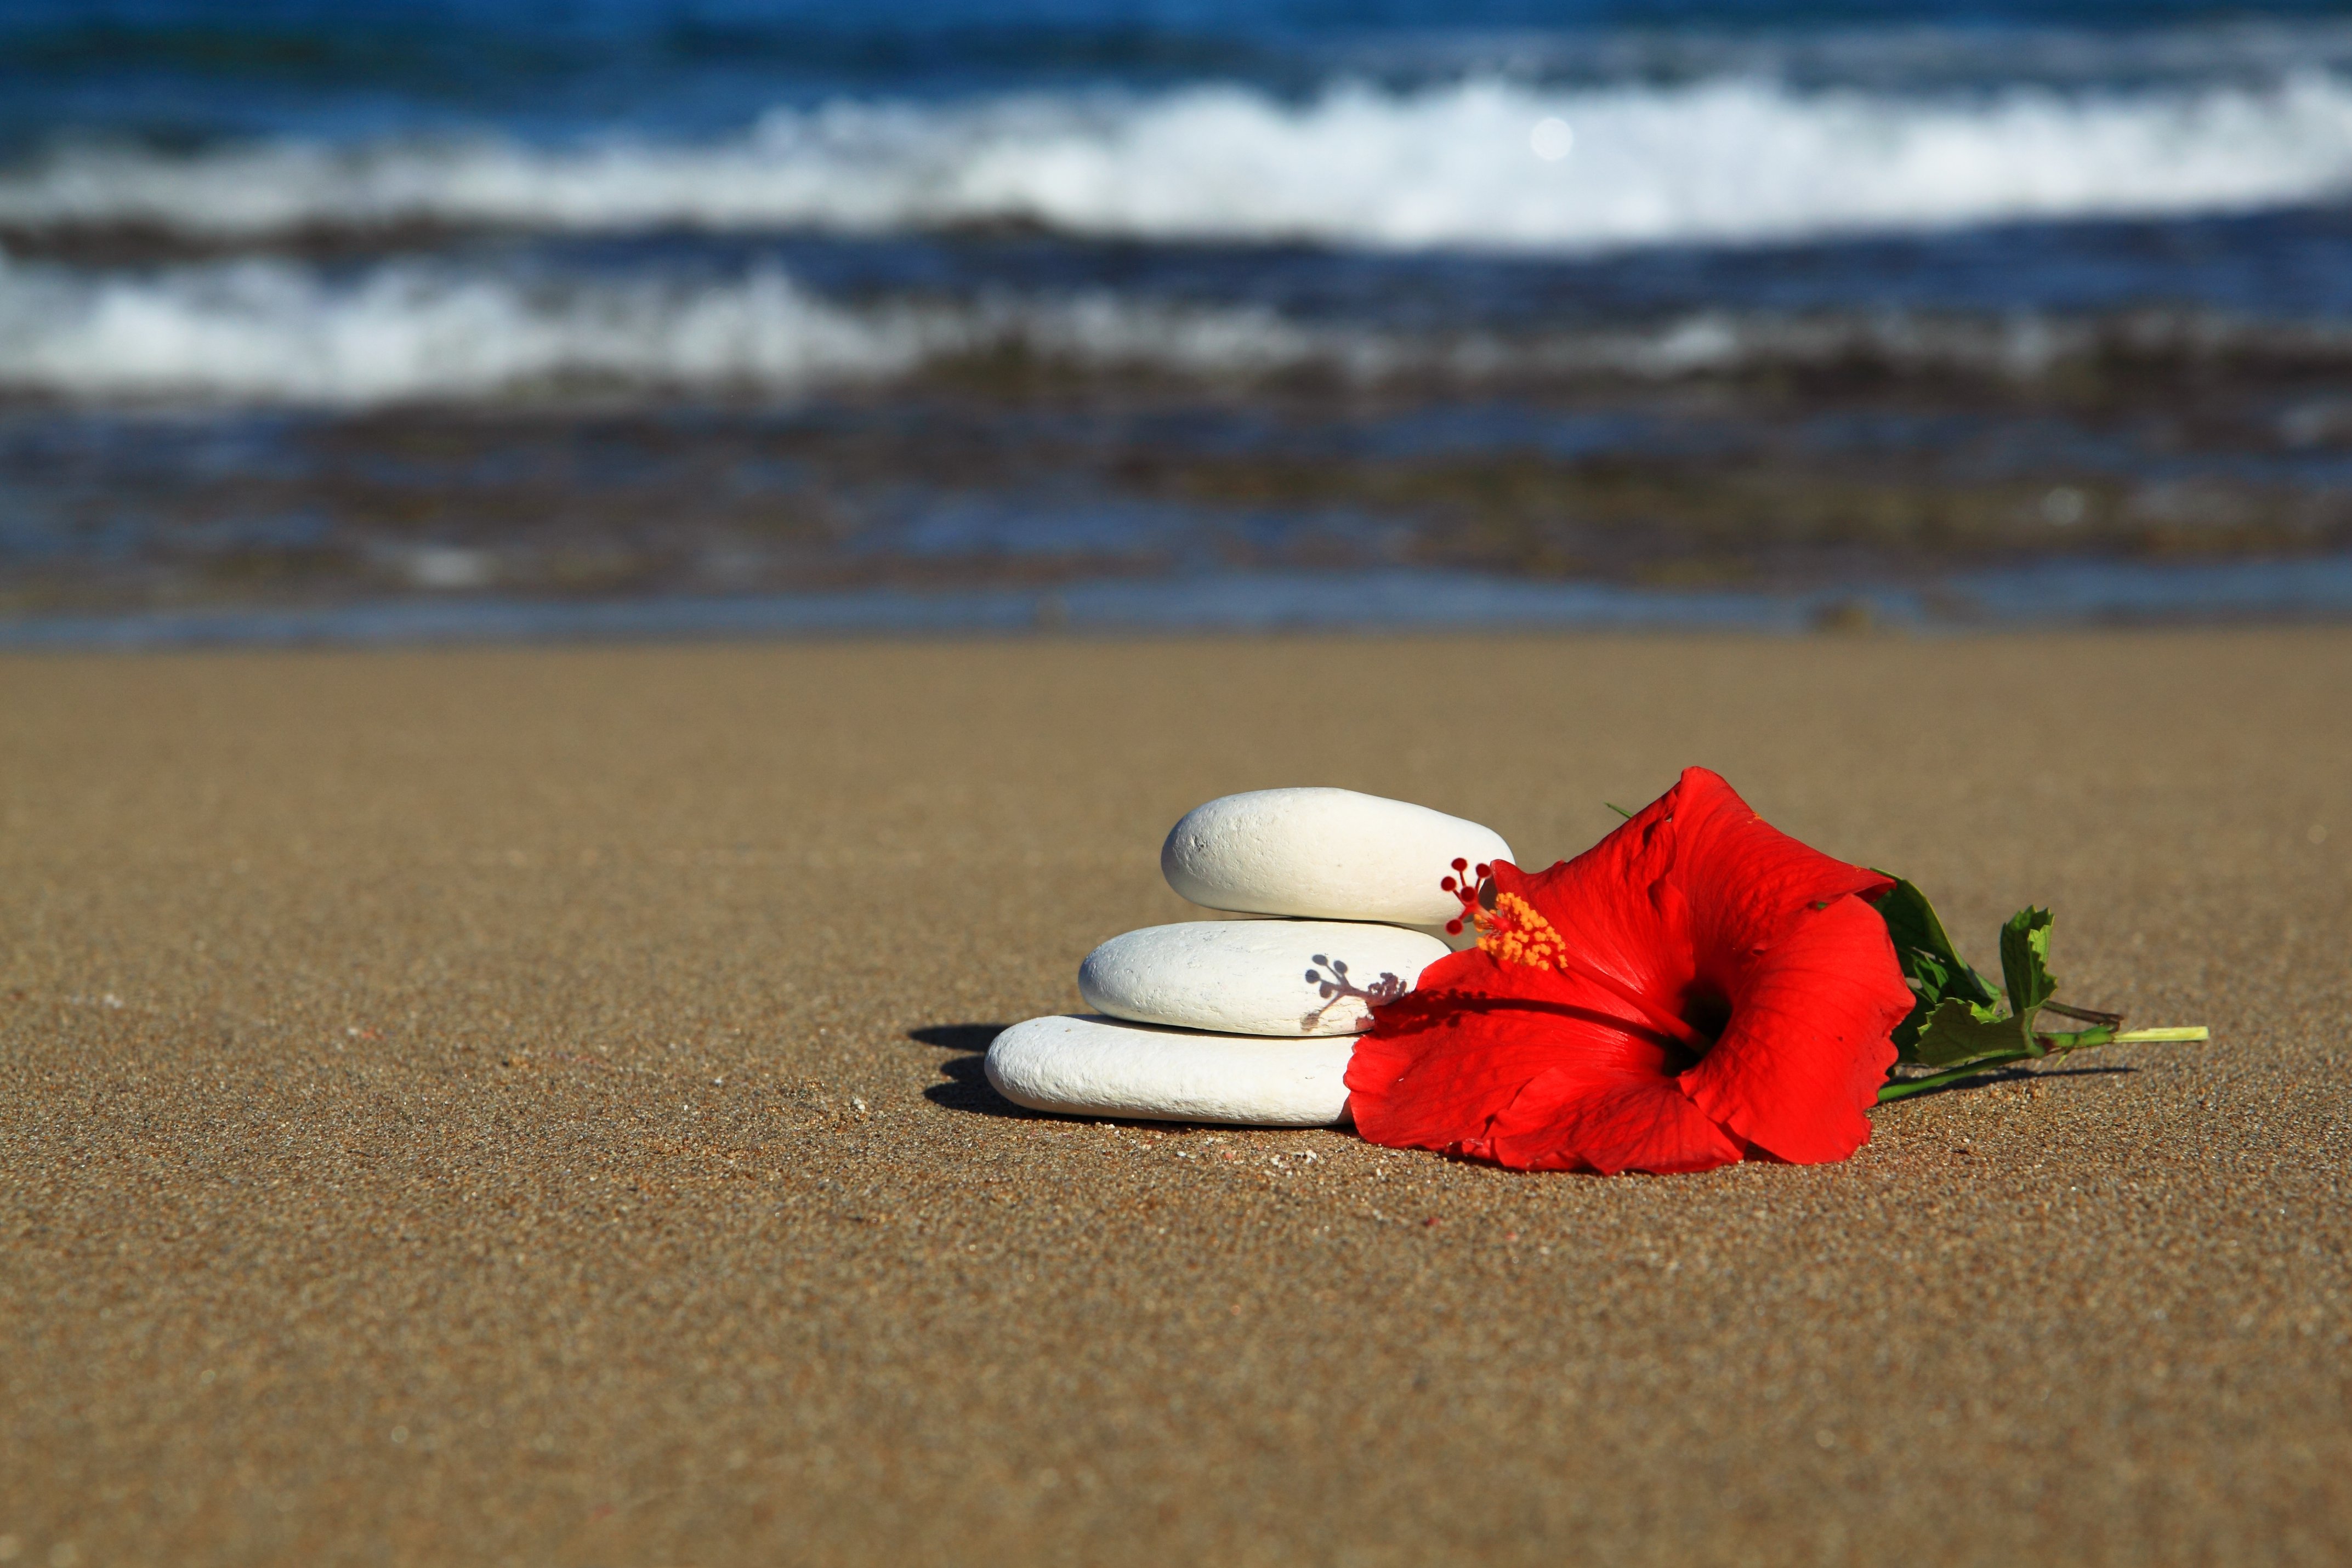
beach, sea, coast, water, sand, rock, ocean, shore, wave, flower, stone, summer, coastline, red, tranquil, balance, pebble, peace, blue, material, hibiscus